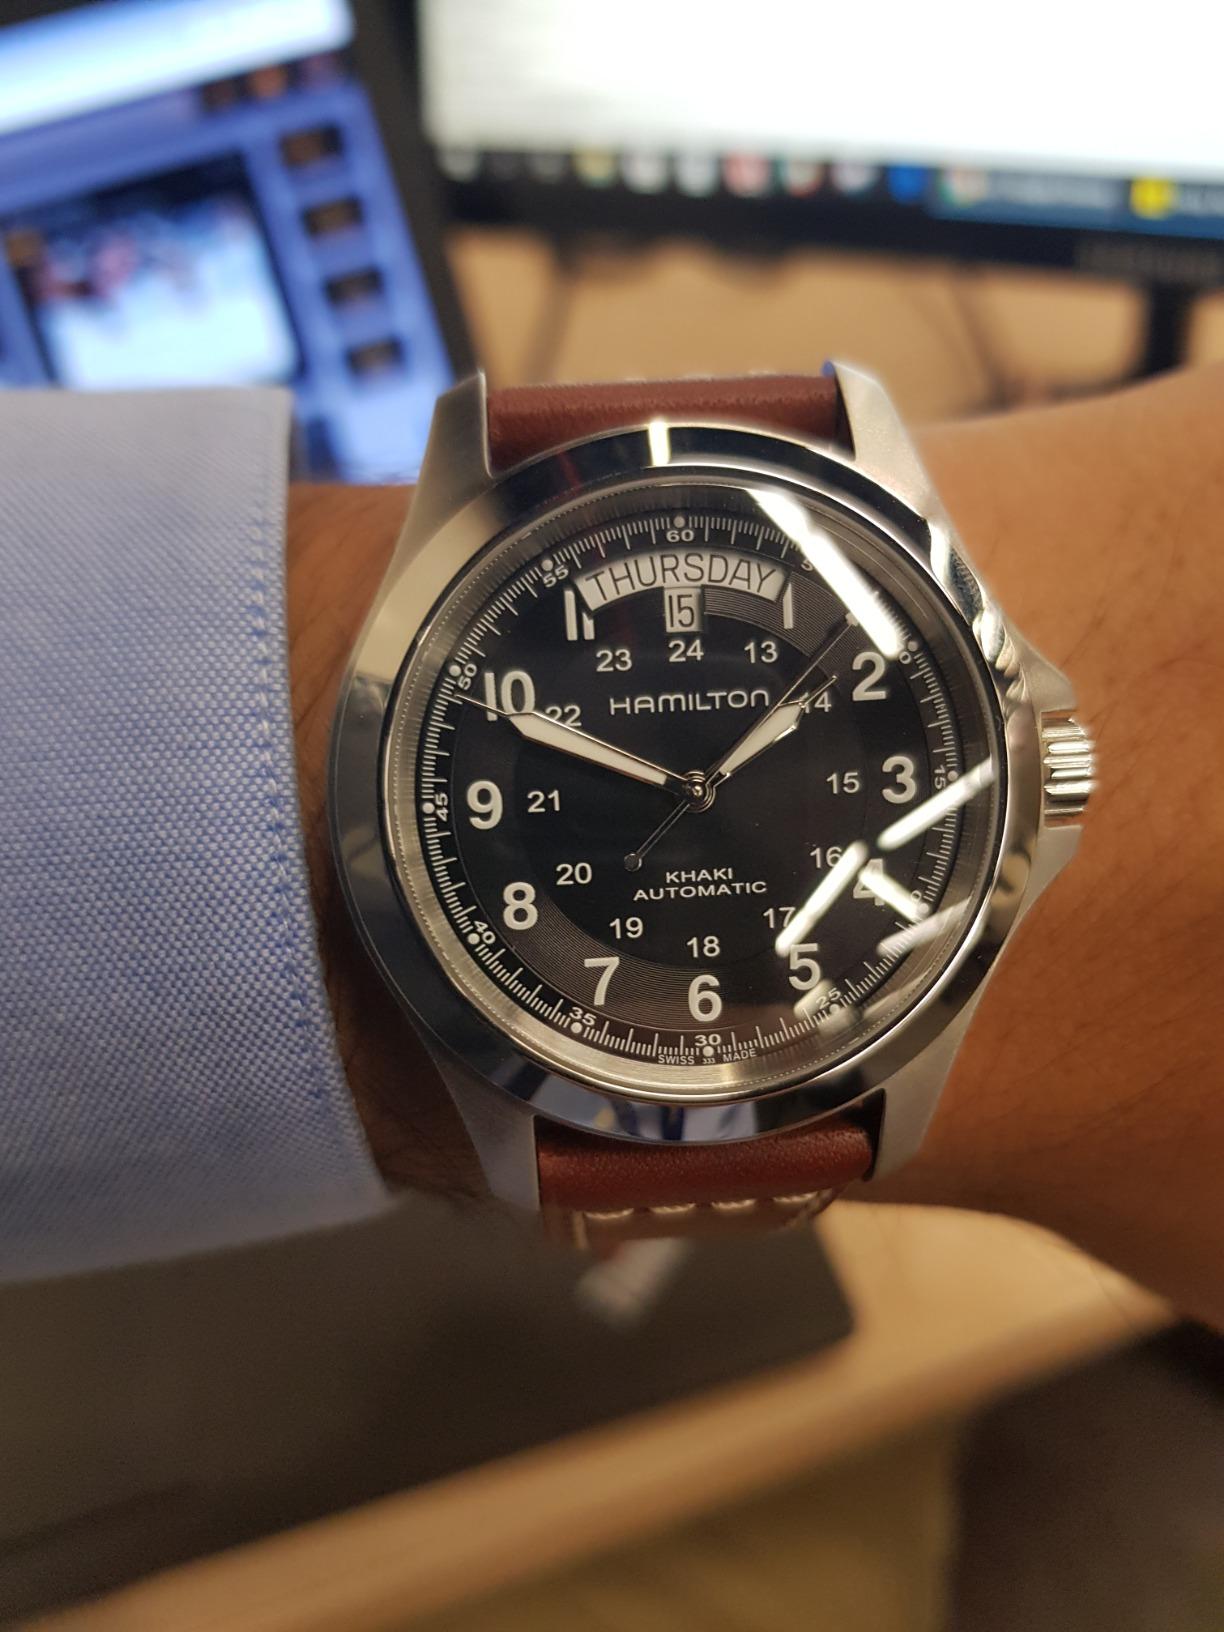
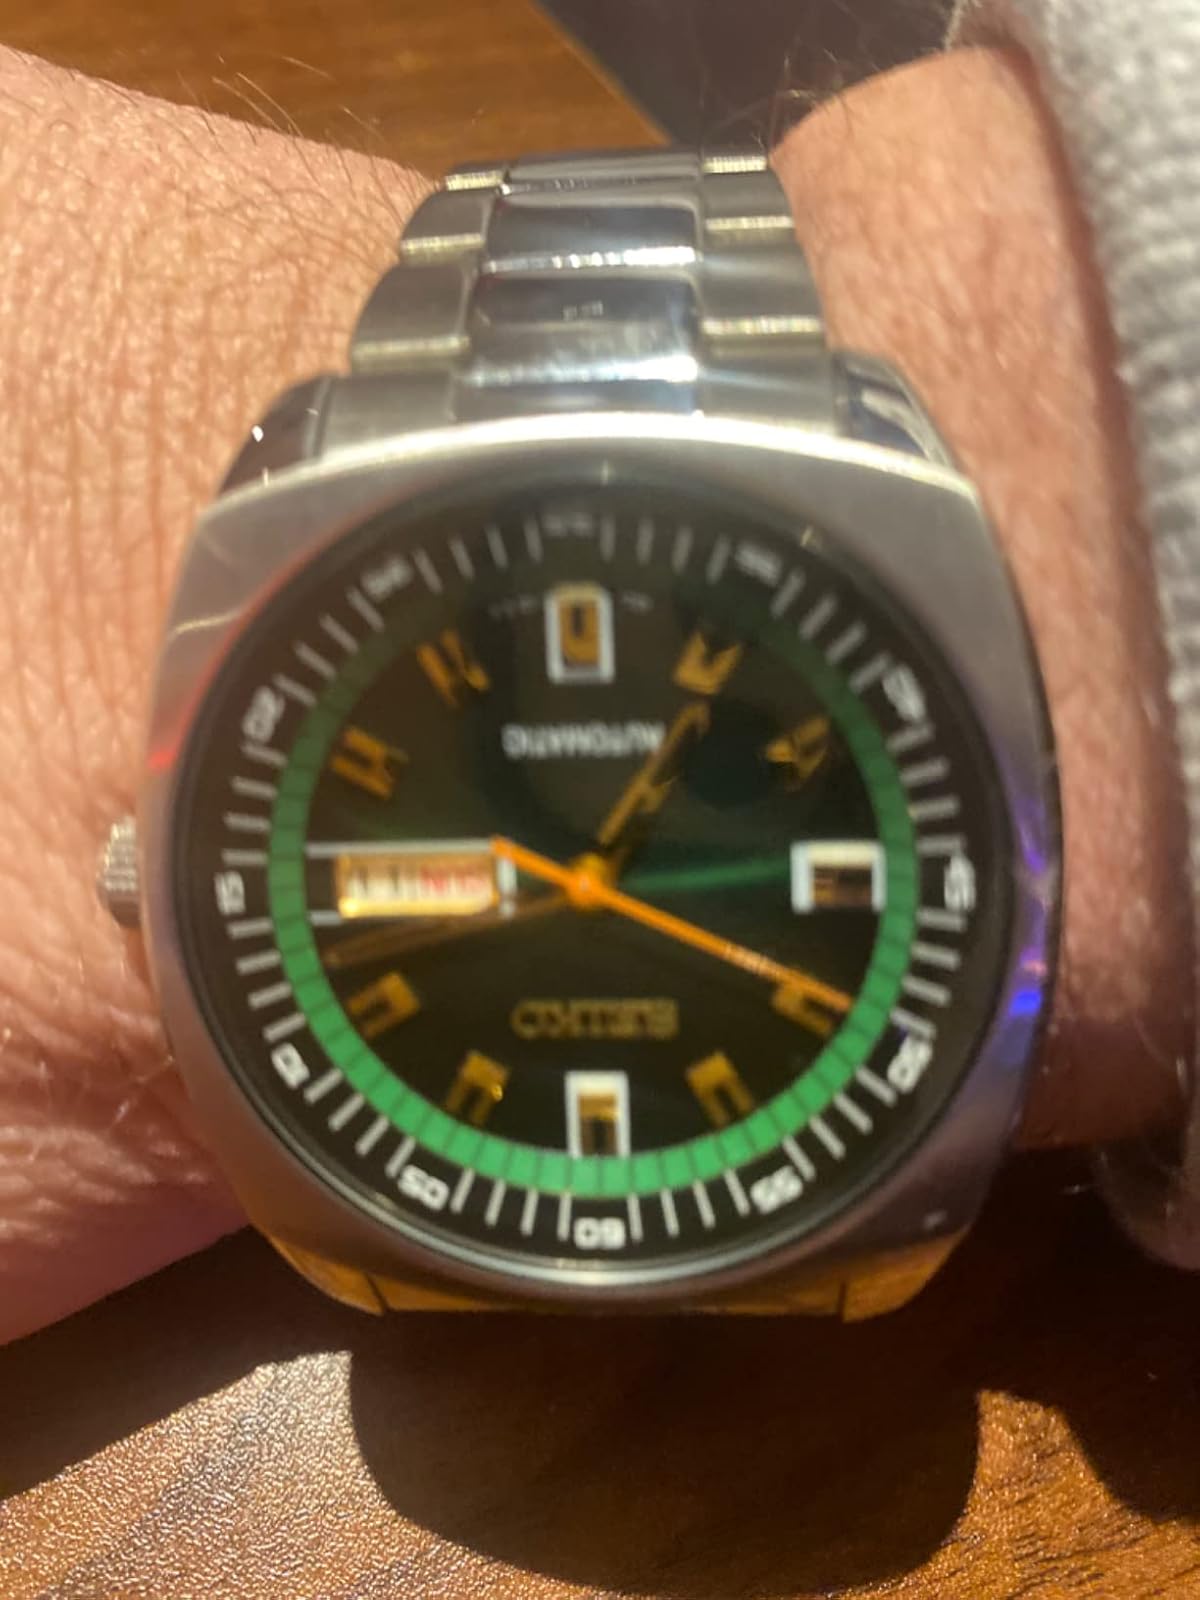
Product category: accessories_watch
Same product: no